Amasya Museum

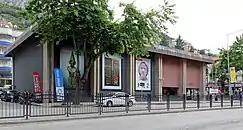
Amasya Museum building

The museum is housed in a three-story building. The basement contains storeroom, laboratory and service units. In the ground floor, a small exhibition room, a kiosk and a lounge is situated. The upper floor comprises two large exhibition halls containing archaeological artifacts and ethnographic items. In the museum's garden, stone artifacts and mummies from the Ilkhanate period inside the Tomb of Mesud I are on exhibition.